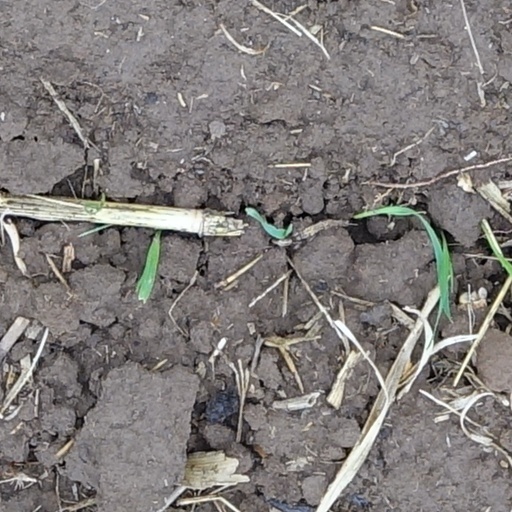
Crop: wheat